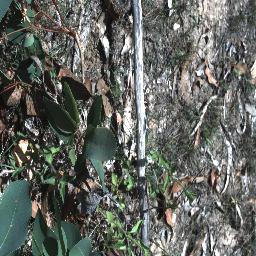
Label: negative